Jakub Jasiński

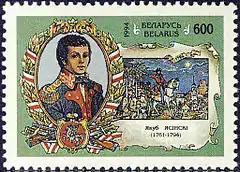
Belarusian stamp from 1994 showing Jakub Jasiński

In Poland, there are or were a number of streets named after Jakub Jasiński, including in Warsaw, Chorzów, Częstochowa, Gliwice, Inowrocław, Kraków, Lublin, Łódź, Przemyśl, Radom, Świdnica, and Zielona Góra.